Assassination of José Calvo Sotelo

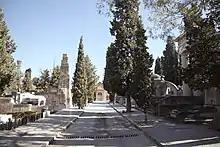
Civil cemetery in Madrid where Lieutenant Castillo was buried

The Spanish government convened at ten o'clock in the morning at the headquarters of the Presidency, unaware at that moment of the final confirmation of José Calvo Sotelo’s death. Upon receiving the news, Prime Minister Santiago Casares Quiroga reacted with visible concern, reportedly muttering to his military aide, “What a mess they have gotten us into". In response, he immediately contacted Diego Martínez Barrio, president of the Cortes, to suggest suspending parliamentary sessions for at least a week to allow tempers to cool and to minimize the risk of further incidents. Martínez Barrio agreed with the proposal, noting that many deputies regularly carried weapons and that heightened tensions could easily lead to violence. He had already reached out to various parliamentary groups, most of whom supported the suspension—except for the CEDA, which insisted that an ordinary session should be held to address the assassination. The monarchists also objected, though not as firmly. Casares Quiroga also sought the legal counsel of the Attorney General and the Undersecretary of Justice, Jerónimo Gomáriz, to determine appropriate candidates for special judges to oversee the investigations into the deaths of both Lieutenant Castillo and Calvo Sotelo.